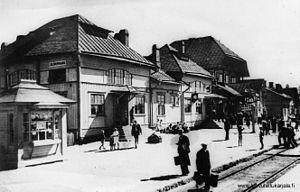
La province de Viipuri, appelée gouvernement de Vyborg de 1743 à 1917, est une ancienne province de la Finlande, indépendante de 1917 à 1947. Aujourd'hui elle fait partie de l'oblast de Léningrad.
La ligne de Vyborg à Joensuu, dite aussi ligne de Carélie, est une voie ferrée qui reliait Viipuri et Joensuu.